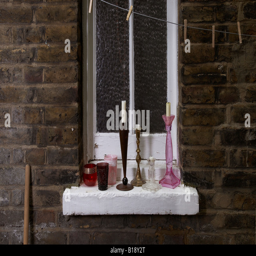
vintage candle sticks on a window sill